John Fitzpatrick (racing driver)

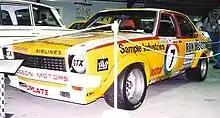
The race winning Morris/Fitzpatrick Holden LH Torana SL/R 5000 L34.

1976 saw the eagerly awaited World Championship for Makes[WCM] based on silhouette cars arrive, but only one marque was ready; Porsche. Unfortunately for Fitzpatrick, he was racing a BMW 3.5 CSL for Hermetite Products. Although the car was supplied by BMW Motorsport, it was outdated really, but fragile. During the Silverstone 6 Hours, the works Porsche of Jochen Mass and Jacky Ickx hit trouble along with the fast turbo version of the BMW CSL of Ronnie Peterson and Gunnar Nilsson, allowing Fitzpatrick and Tom Walkinshaw through to the win by a mere 20 metres from Bob Wollek and Hans Heyer in a Porsche 935 K2. This pairing would also finish second in the 1000 Martha / Österreichring 6 Hours.